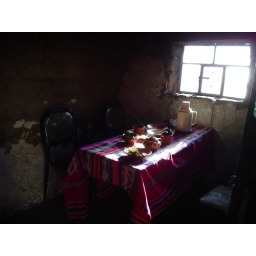
The table in the kitchen was only for guests... the family sat on the stone floor to eat